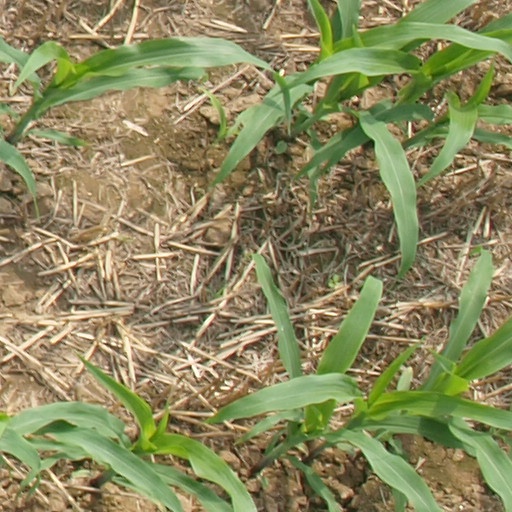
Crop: maize; corn